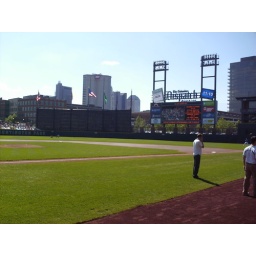
The view from just off of home plate at Huntington Park. Downtown Columbus towers over the outfield fence.